Street of Chance (1930 film)

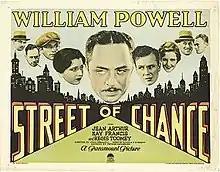
Theatrical release poster

Street of Chance is a 1930 American pre-Code film directed by John Cromwell and starring William Powell, Jean Arthur, Kay Francis and Regis Toomey. Howard Estabrook was nominated for the Academy Award for Best Writing, Achievement.